History of artificial intelligence

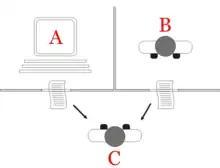
Turing test

The earliest research into thinking machines was inspired by a confluence of ideas that became prevalent in the late 1930s, 1940s, and early 1950s. Recent research in neurology had shown that the brain was an electrical network of neurons that fired in all-or-nothing pulses. Norbert Wiener's cybernetics described control and stability in electrical networks. Claude Shannon's information theory described digital signals (i.e., all-or-nothing signals). Alan Turing's theory of computation showed that any form of computation could be described digitally. The close relationship between these ideas suggested that it might be possible to construct an "electronic brain".